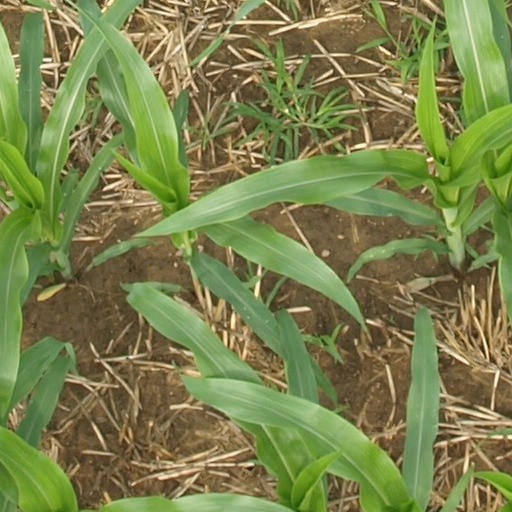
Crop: maize; corn